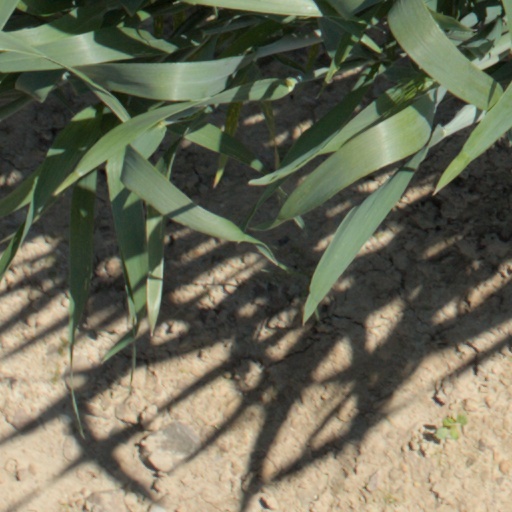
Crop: wheat